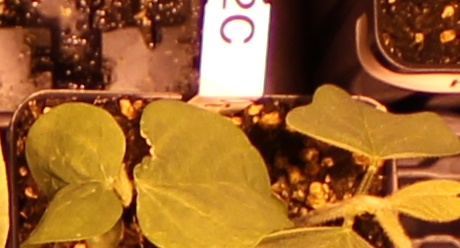
Label: Soybean